Gråbrødretorv 4

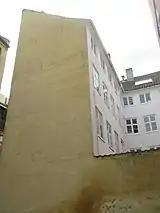
The perpendicular wing and the rear wing of Gråbrødretorv 4 viewed from the courtyard of Niels Hemmingsens Gade 32.

A three-bay perpendicular wing extends from the rear side of the building and is again attached two the five-bay rear wing at the bottom of the small courtyard. The courtyard is to the northwest separated from that of Niels Hemmingsens Gade 32 by a brick wall. The perpendicular wing and the rear wing are both constructed with four storeys over walk-out basements and have monopitched red tile roofs, both pierced by a substantial chimney. The exteriors walls of all three wings are towards the yard plastered and painted in a pale red colour. The green-painted door in the rear wing features a relief of a bull. The rear side of the rear wing faces the courtyard of Løvstræde 12.